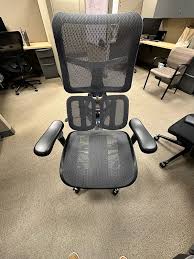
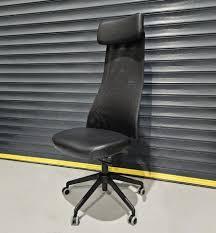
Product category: items_chair
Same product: no